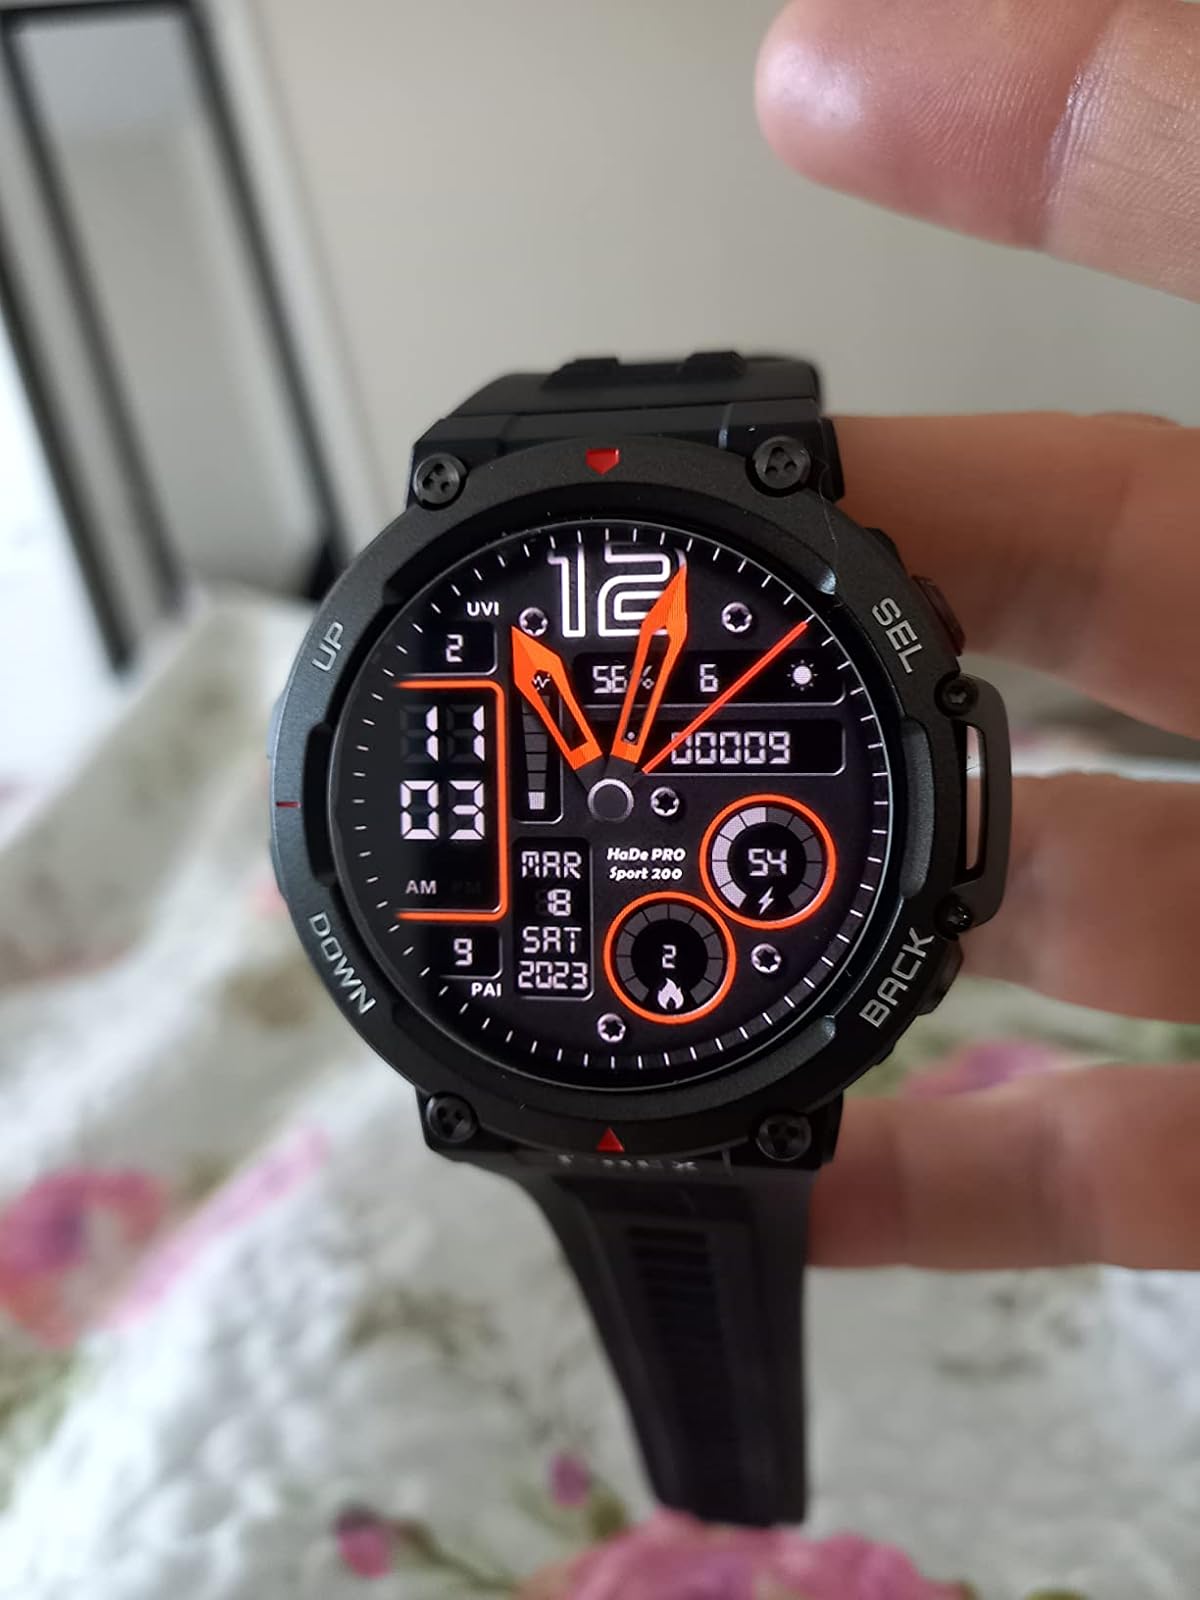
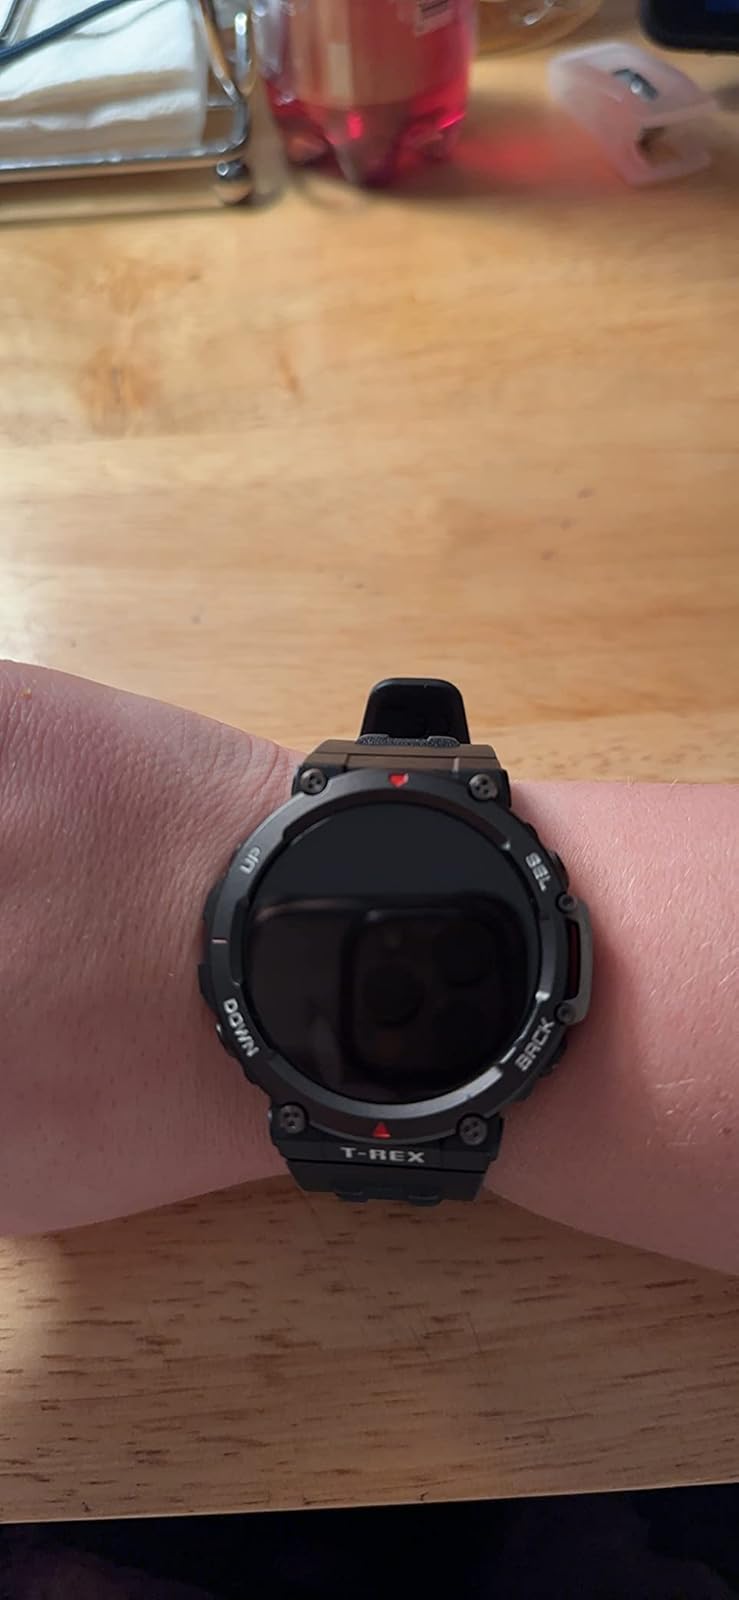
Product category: smartwatch
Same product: yes